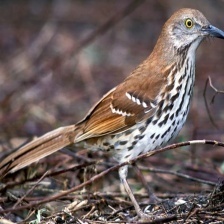
Species: BROWN THRASHER
Scientific name: TOXOSTOMA RUFUM